Foo Choo Choon

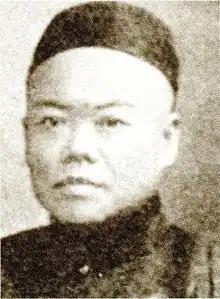

Foo Choo Choon (30 July 1860 – 27 March 1921), a Hakka tin miner, revenue farmer and businessman from Penang and Perak was, in his time, said to have been the richest Chinese man in the world.